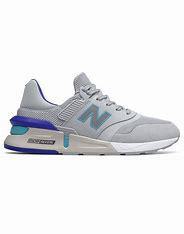
Brand: New
Model: Balance New Balance 997 Marathon